Automatic number-plate recognition

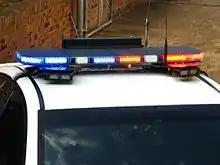
Mobile ANPR cameras fitted to a New South Wales Police Force Highway Patrol vehicle

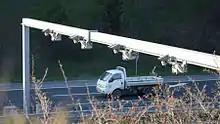
Road gantry traffic enforcement and data point on the M7 highway at Érd, Hungary

Several State Police Forces, and the Department of Justice (Victoria) use both fixed and mobile ANPR systems. The New South Wales Police Force Highway Patrol were the first to trial and use a fixed ANPR camera system in Australia in 2005. In 2009 they began a roll-out of a mobile ANPR system (known officially as MANPR) with three infrared cameras fitted to its Highway Patrol fleet. The system identifies unregistered and stolen vehicles as well as disqualified or suspended drivers as well as other 'persons of interest' such as persons having outstanding warrants.